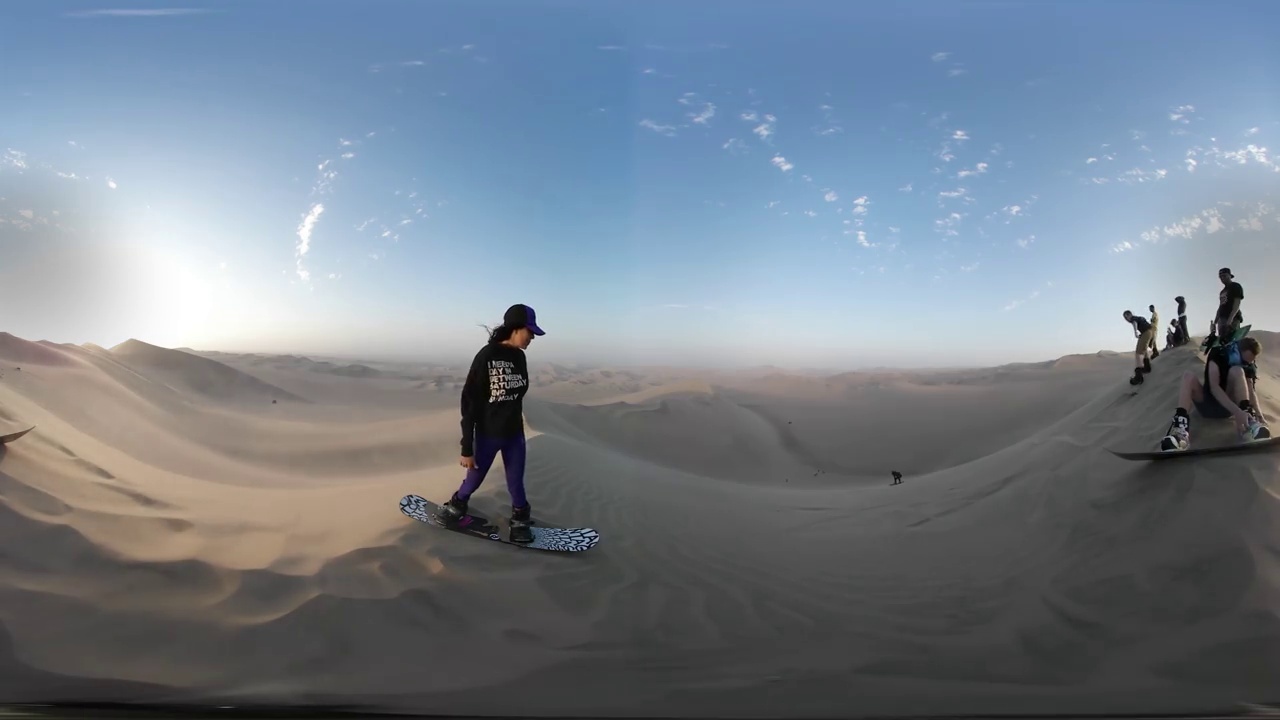
Referred object: Woman in purple pants

Referred object: turn slightly left to face the person standing on the snowboard

Referred object: the seated person opposite the standing sandboarder